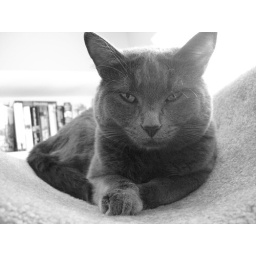
Cats sleeping under the bed